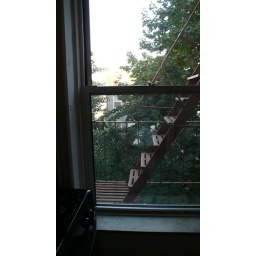
view from big window in the kitchen